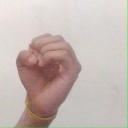
अक्षर: ऊ